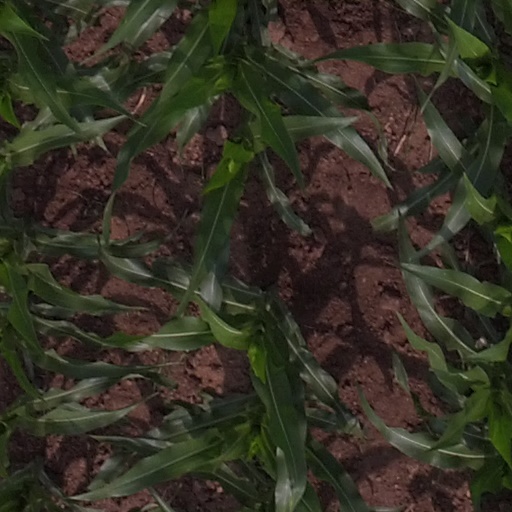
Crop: maize; corn